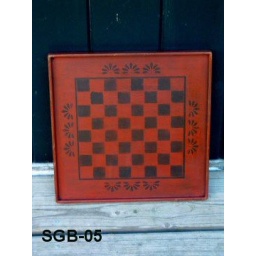
SGB-05 barn red and black 12 in gb